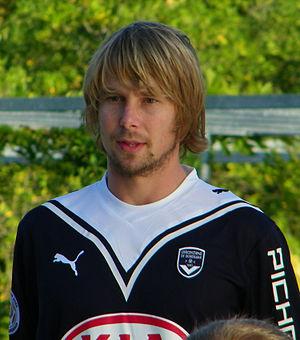
Jaroslav Plašil, né le 5 janvier 1982 à Opočno, est un footballeur international tchèque, qui évolue au poste de milieu de terrain.
La saison 2010-2011 de Ligue 1 est la 73ᵉ édition du championnat de France de football et la neuvième sous l'appellation « Ligue 1 ». Le premier niveau du championnat oppose vingt clubs français en une série de trente-huit rencontres jouées durant la saison de football. Elle a débuté le samedi 7 août 2010 et s'est achevée le 29 mai 2011.